Peter Demetz

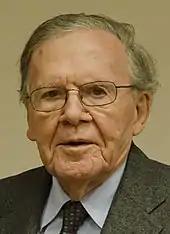
Demetz in 2012

Peter Demetz (born Petr Demetz; October 21, 1922 – April 30, 2024) was an American scholar of German literature. He was born in Prague, where he was persecuted under the Nazis and escaped the Communist regime in 1949. He worked in Germany as a teacher and radio journalist. He emigrated to the United States in 1952, studied further, and began teaching at Yale University in 1956; he was later appointed a Sterling Professor there and Distinguished Visiting professor at Rutgers University. From the 1970s, he also worked as a literary critic for German papers such as the "Frankfurter Allgemeine Zeitung". He is known for his 1997 book, "Prague in Black and Gold: Scenes from the Life of a European City".